Bert Everett

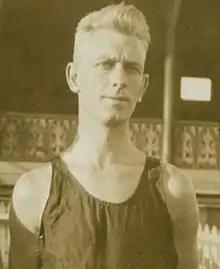
Everett in 1930

Herbert Arthur Everett (27 November 1904 – 20 May 1958) was an Australian rules footballer who played for the Carlton Football Club and Collingwood Football Club in the Victorian Football League (VFL).